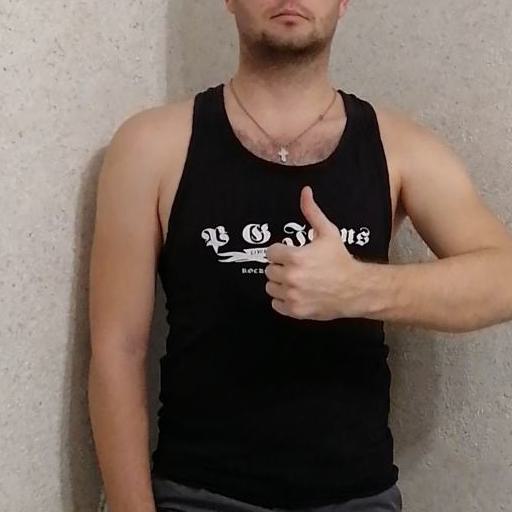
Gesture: like